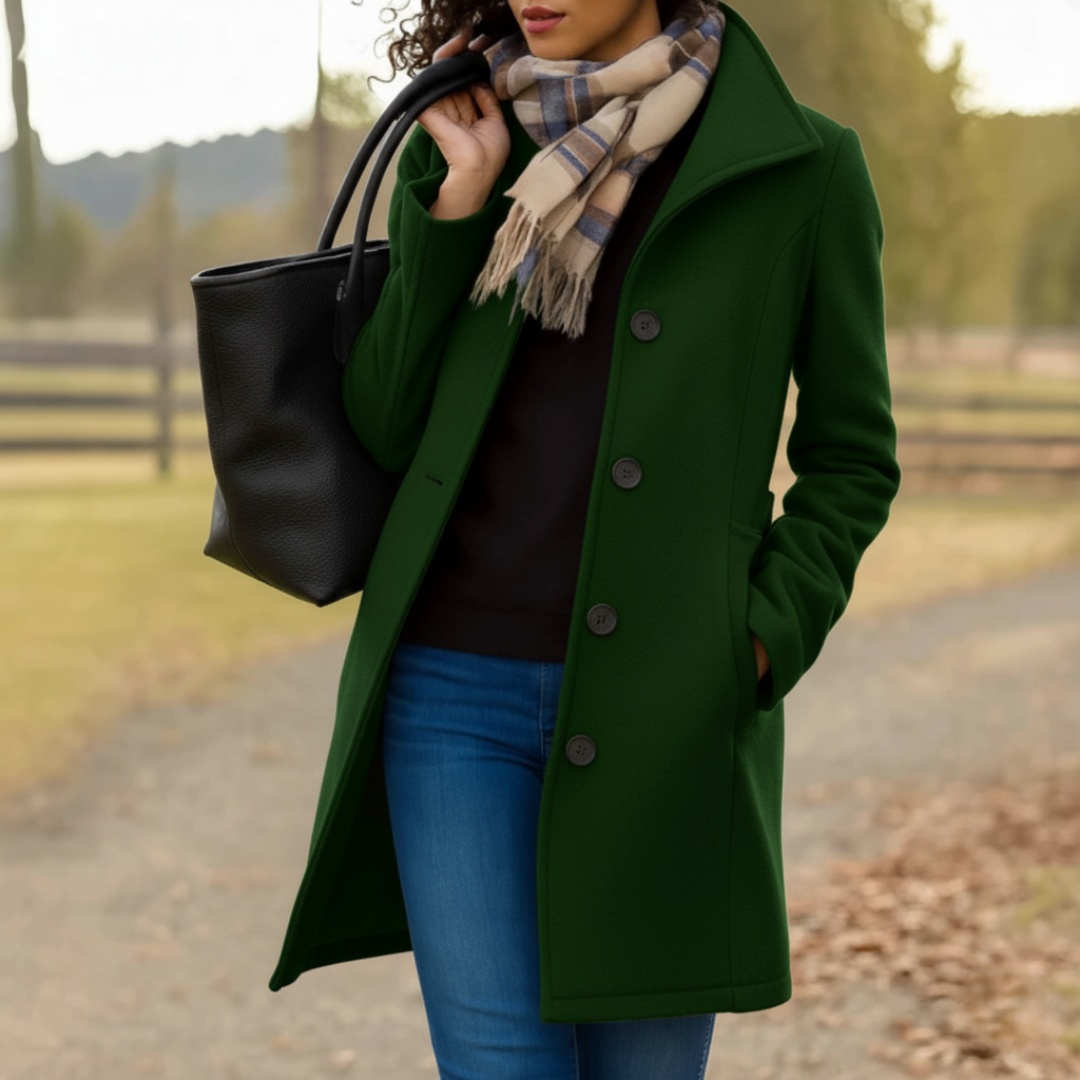
Tradura | Capa clásica de longitud media con botones
La elegancia atemporal se une a la comodidad diaria Tradura es el abrigo que combina estilo, comodidad y una elegancia sencilla. Con su diseño clásico, su tacto suave y sus elegantes botones, es la elección perfecta para las temporadas de transición, cuando el clima varía entre días cálidos y frescos. El corte recto lo hace cómodo y siempre se ve sofisticado, ya sea de camino al trabajo, paseando o disfrutando de un café acogedor. Por qué te encantará Tradura Capa intermedia perfecta – un abrigo ligero para primavera y otoño. Diseño clásico – un estilo atemporal que siempre se siente correcto. Corte favorecedor – diseño recto que se adapta a todos los tipos de cuerpo. Estilismo versátil – combina igual de bien con jeans, faldas o vestidos. Disponible en varios colores – hace que sea fácil encontrar tu favorito. El abrigo intermedio que une comodidad y estilo atemporal para los días cambiantes de la temporada. Nota: El color del artículo puede variar ligeramente debido a la iluminación, la fotografía y la configuración de la pantalla.
Brand: Madrid Luz Moda
Category: Apparel & Accessories > Clothing > Outerwear > Coats & Jackets > Overcoats